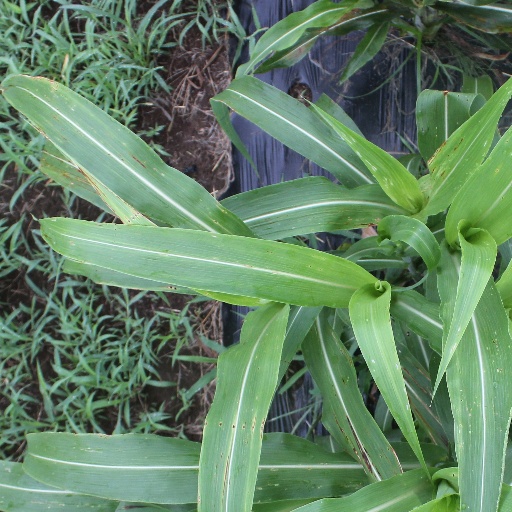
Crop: sorghum